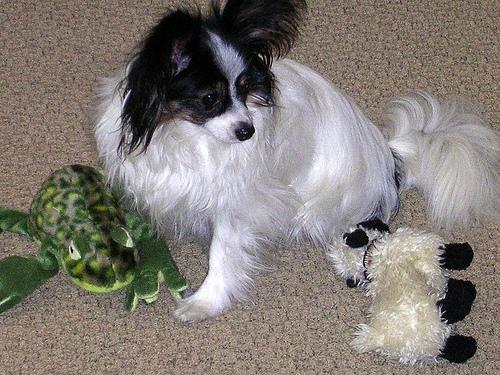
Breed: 806-n000129-papillon